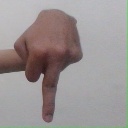
अक्षर: प